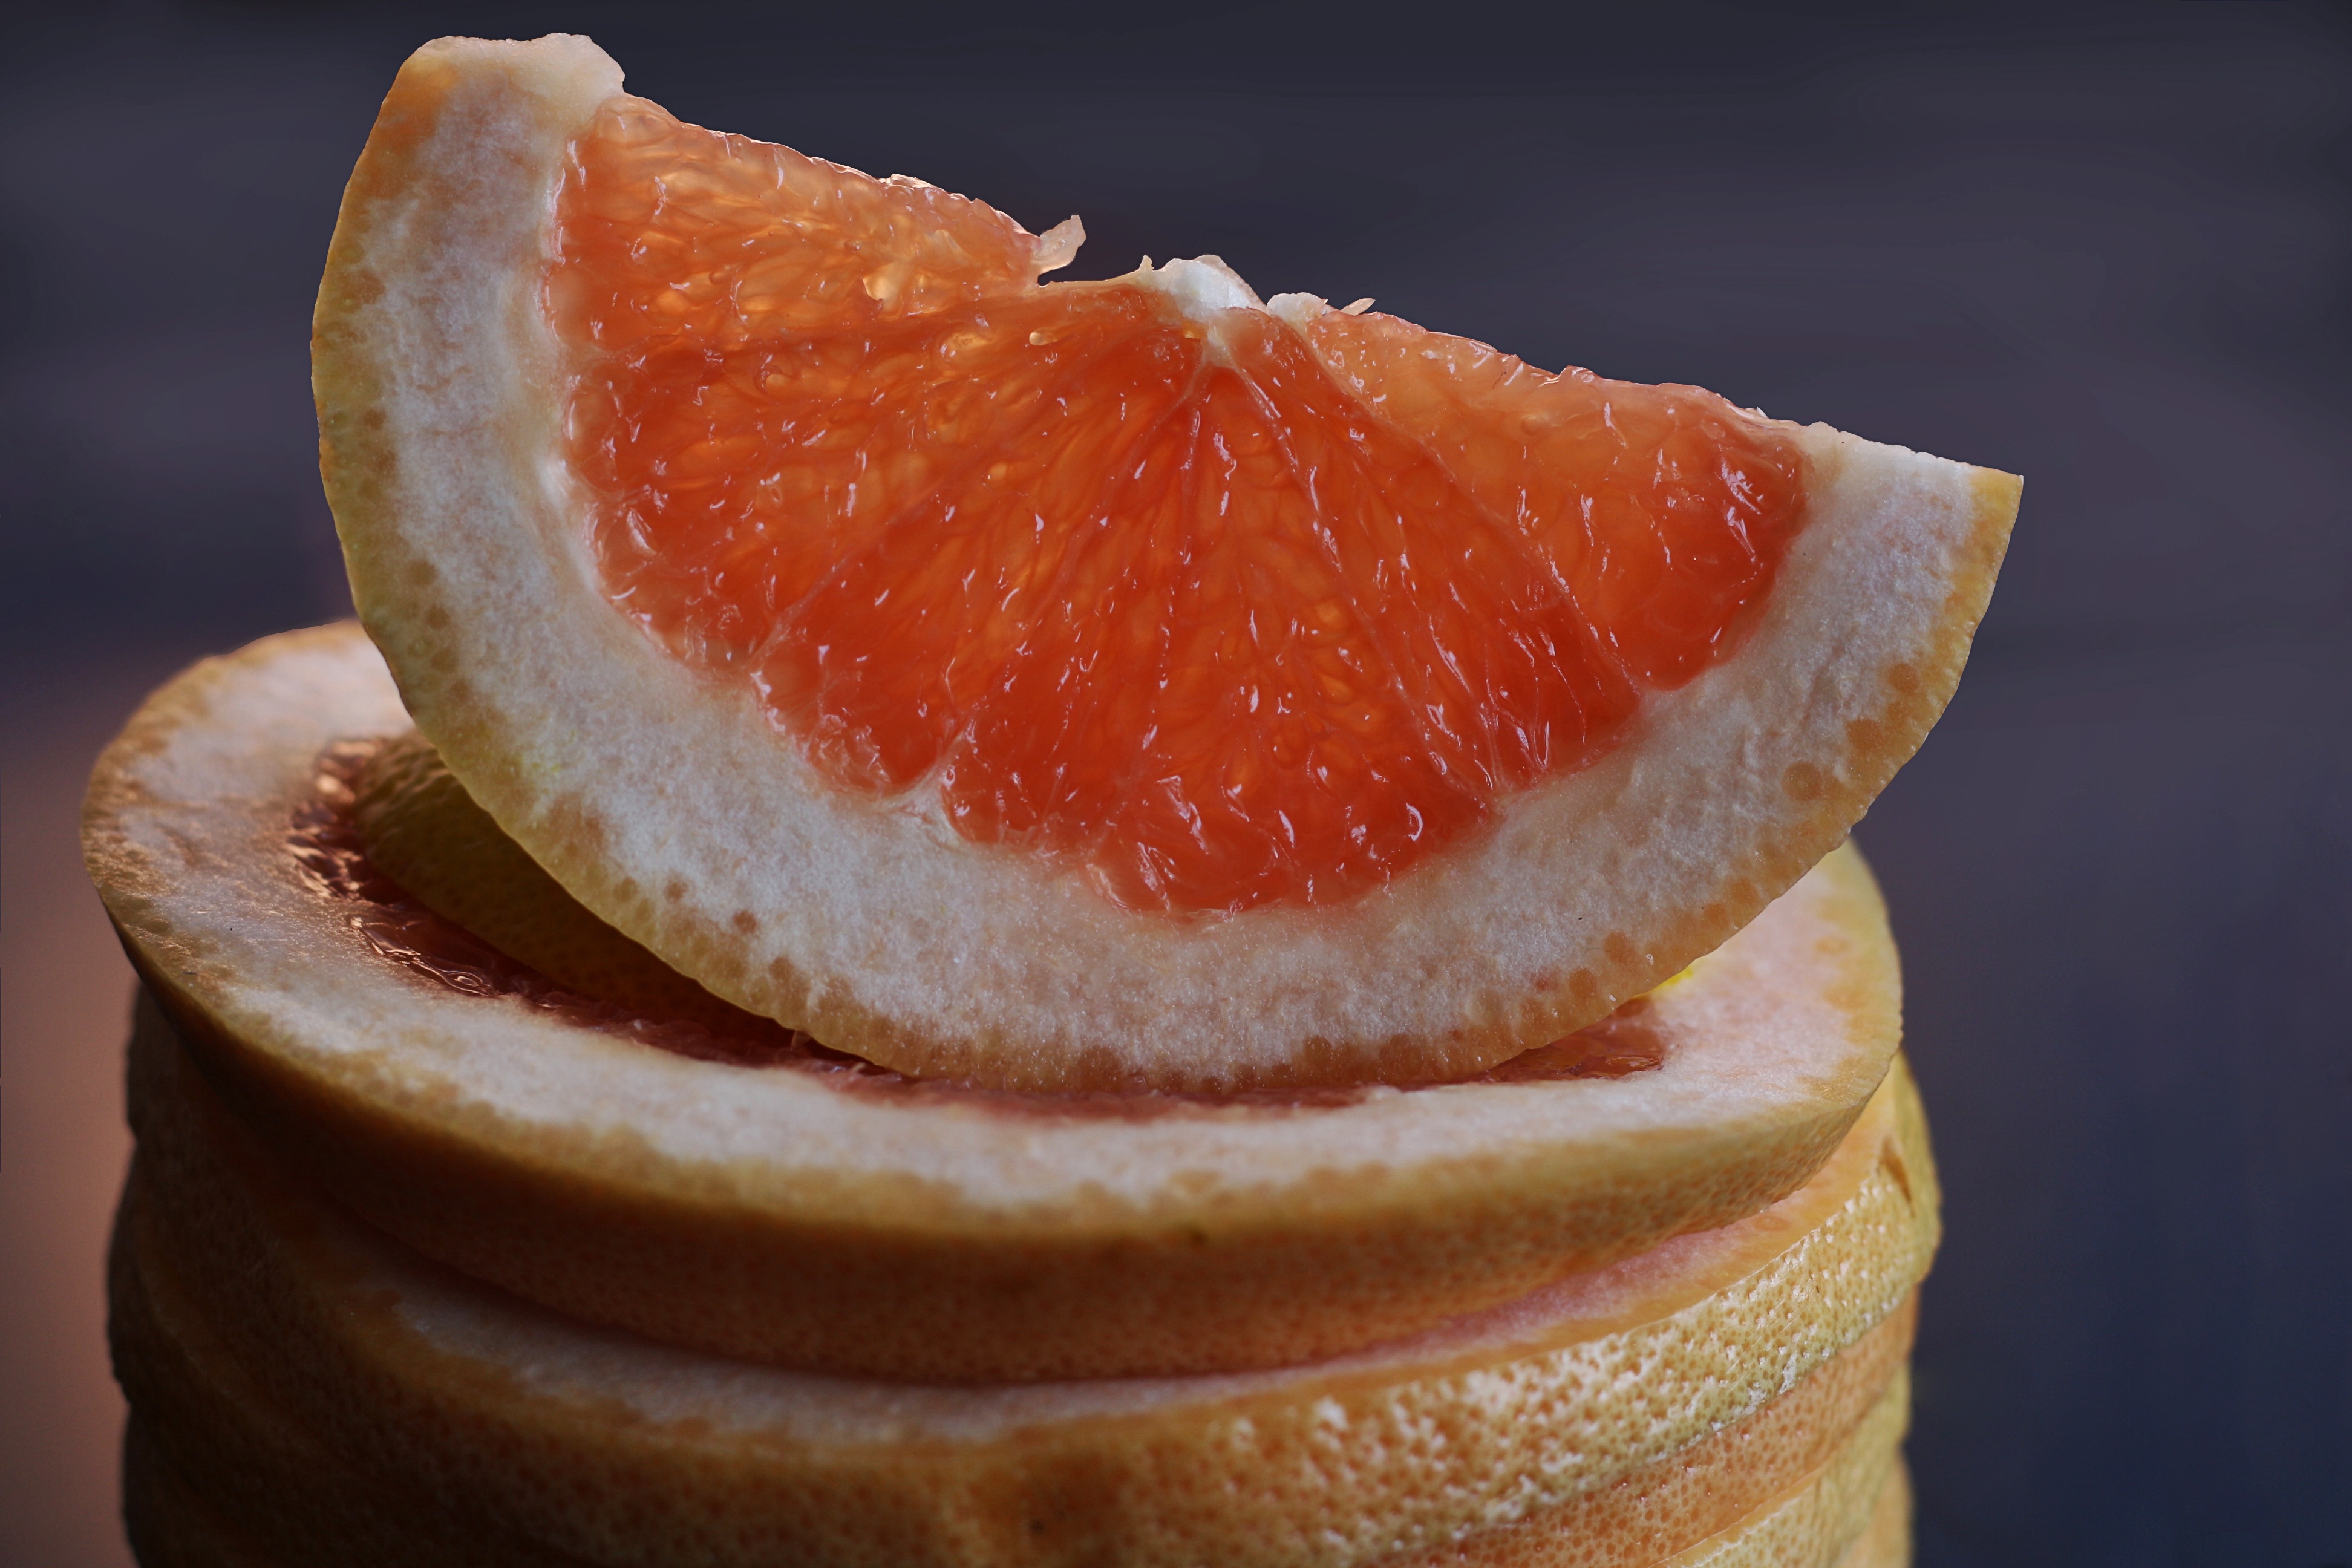
plant, fruit, sweet, food, produce, natural, fresh, breakfast, dessert, health, grapefruit, fresh fruit, vitamin, eating, nutrition, antioxidant, vegetarian, raw, diet, detox, healthy food, organic, citrus, flowering plant, eating healthy, land plant